Conor Woodman

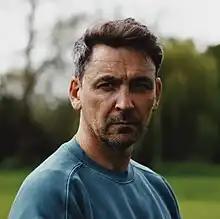

Conor Thomas Patrick Woodman (born 21 March 1974) is an Irish author and broadcaster best known as the host of "Scam City" and "Around the World in 80 Trades".